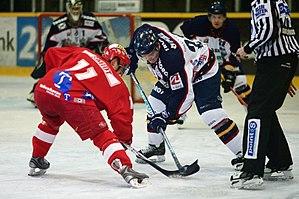
Michael Smidt, des Mighty Bulls de Rødovre, face à un joueur des Whitehawks de Frederikshavn au cours d'un engagement.
Un engagement ou mise-en-jeu est la méthode utilisée au hockey sur glace pour démarrer le jeu. Les deux équipes se positionnent en face l'une de l'autre et les centres de chaque équipe essaient de prendre possession de la rondelle ou palet avec leur bâton ou crosse, après qu'il a été lâché par un arbitre ou juge de ligne.